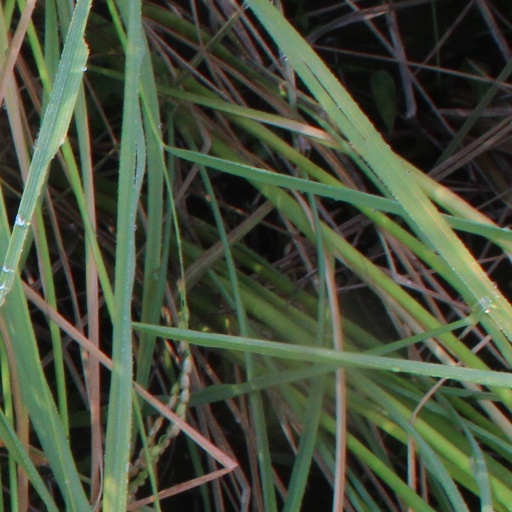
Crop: rice